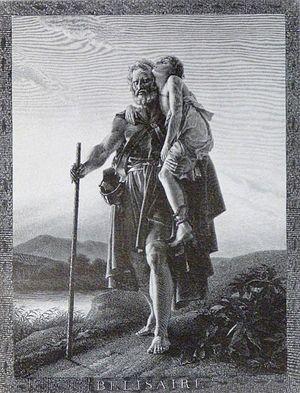
Gravure d' Auguste Desnoyers d'après le tableau de François Gérard Bélisaire présenté au Salon de 1795, disparu et retrouvé depuis. Paris, BnF
Bélisaire, né vers l'an 500 en Macédoine, aux confins de l'Illyrie et de la Thrace, et mort en 565 à Constantinople, était un général romain d'Orient.